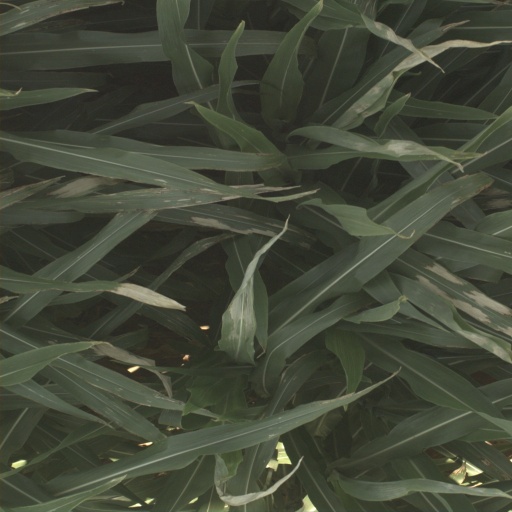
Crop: sorghum